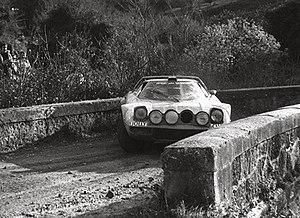
Le Tour de Corse 1981, disputé du 30 avril au 2 mai 1981, est la quatre-vingt-douzième manche du championnat du monde des rallyes courue depuis 1973, et la cinquième manche du championnat du monde des rallyes 1981.